Matthew Fox

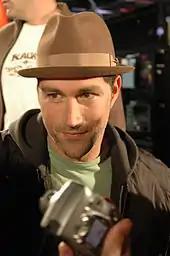
Fox outside of Citytv in Toronto during an open autograph session, December 6, 2006

At the age of 25, Fox made his debut on an episode of "Wings". That same year, he also starred on a short-lived dramatic series, "Freshman Dorm". Still not a familiar face on the small screen, he continued to be cast in supporting roles, including the role of Charlie in the CBS Schoolbreak Special series "If I Die Before I Wake", before he made his big-screen debut in "My Boyfriend's Back" (1993).